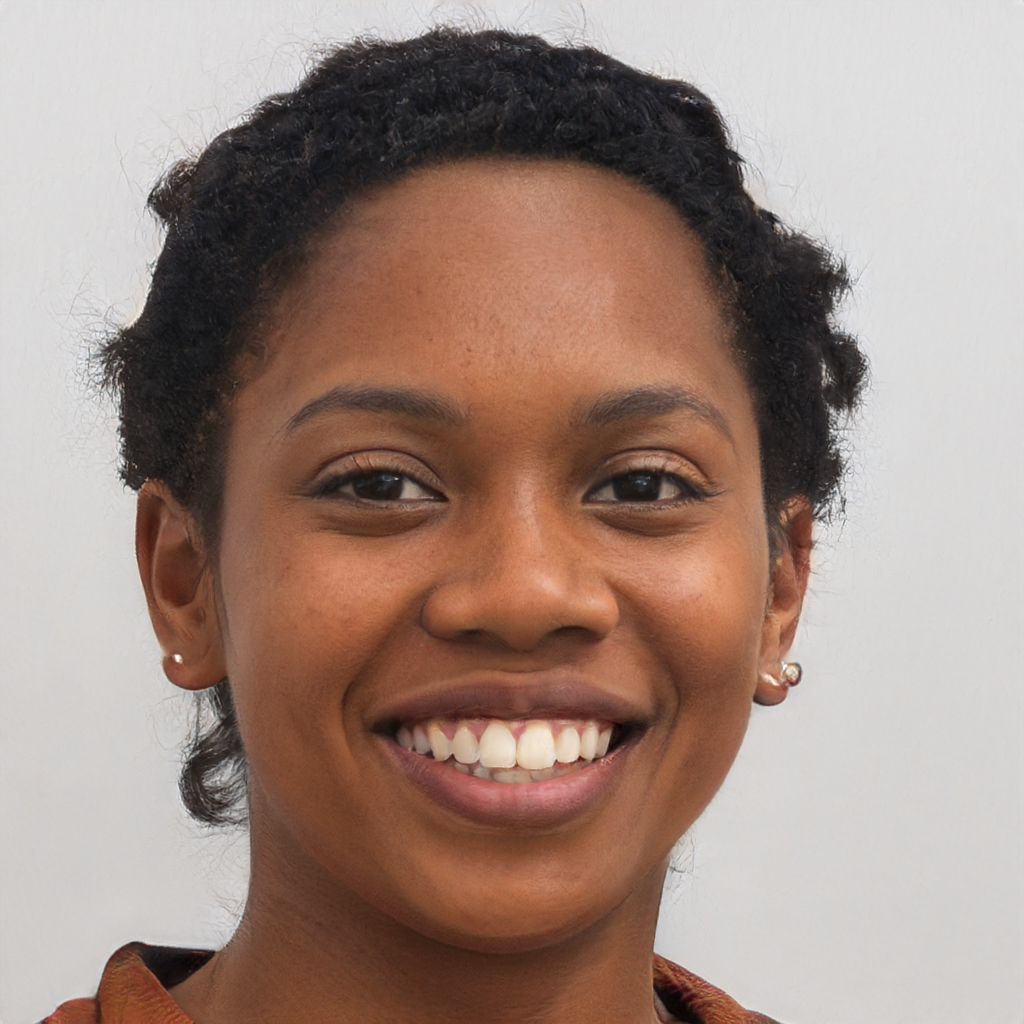
Gender: Female